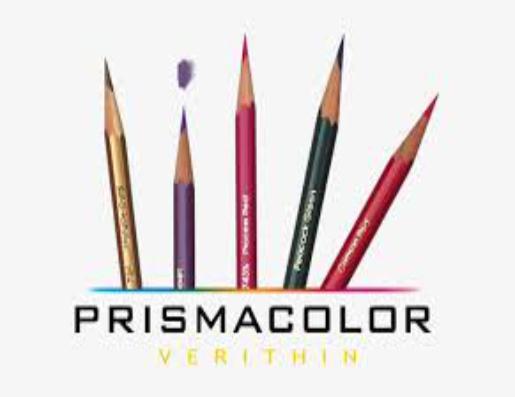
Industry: Necessities